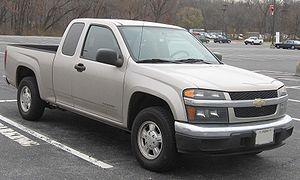
Le Chevrolet Colorado est un petit pick-up. Il existe en version simple ou double cabine.